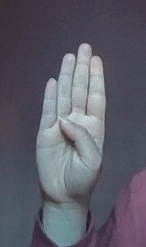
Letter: kaaf